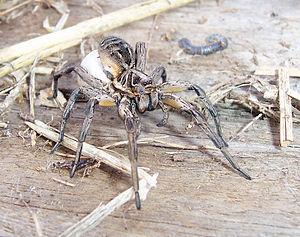
Tasmanicosa godeffroyi est une espèce d'araignées aranéomorphes de la famille des Lycosidae.